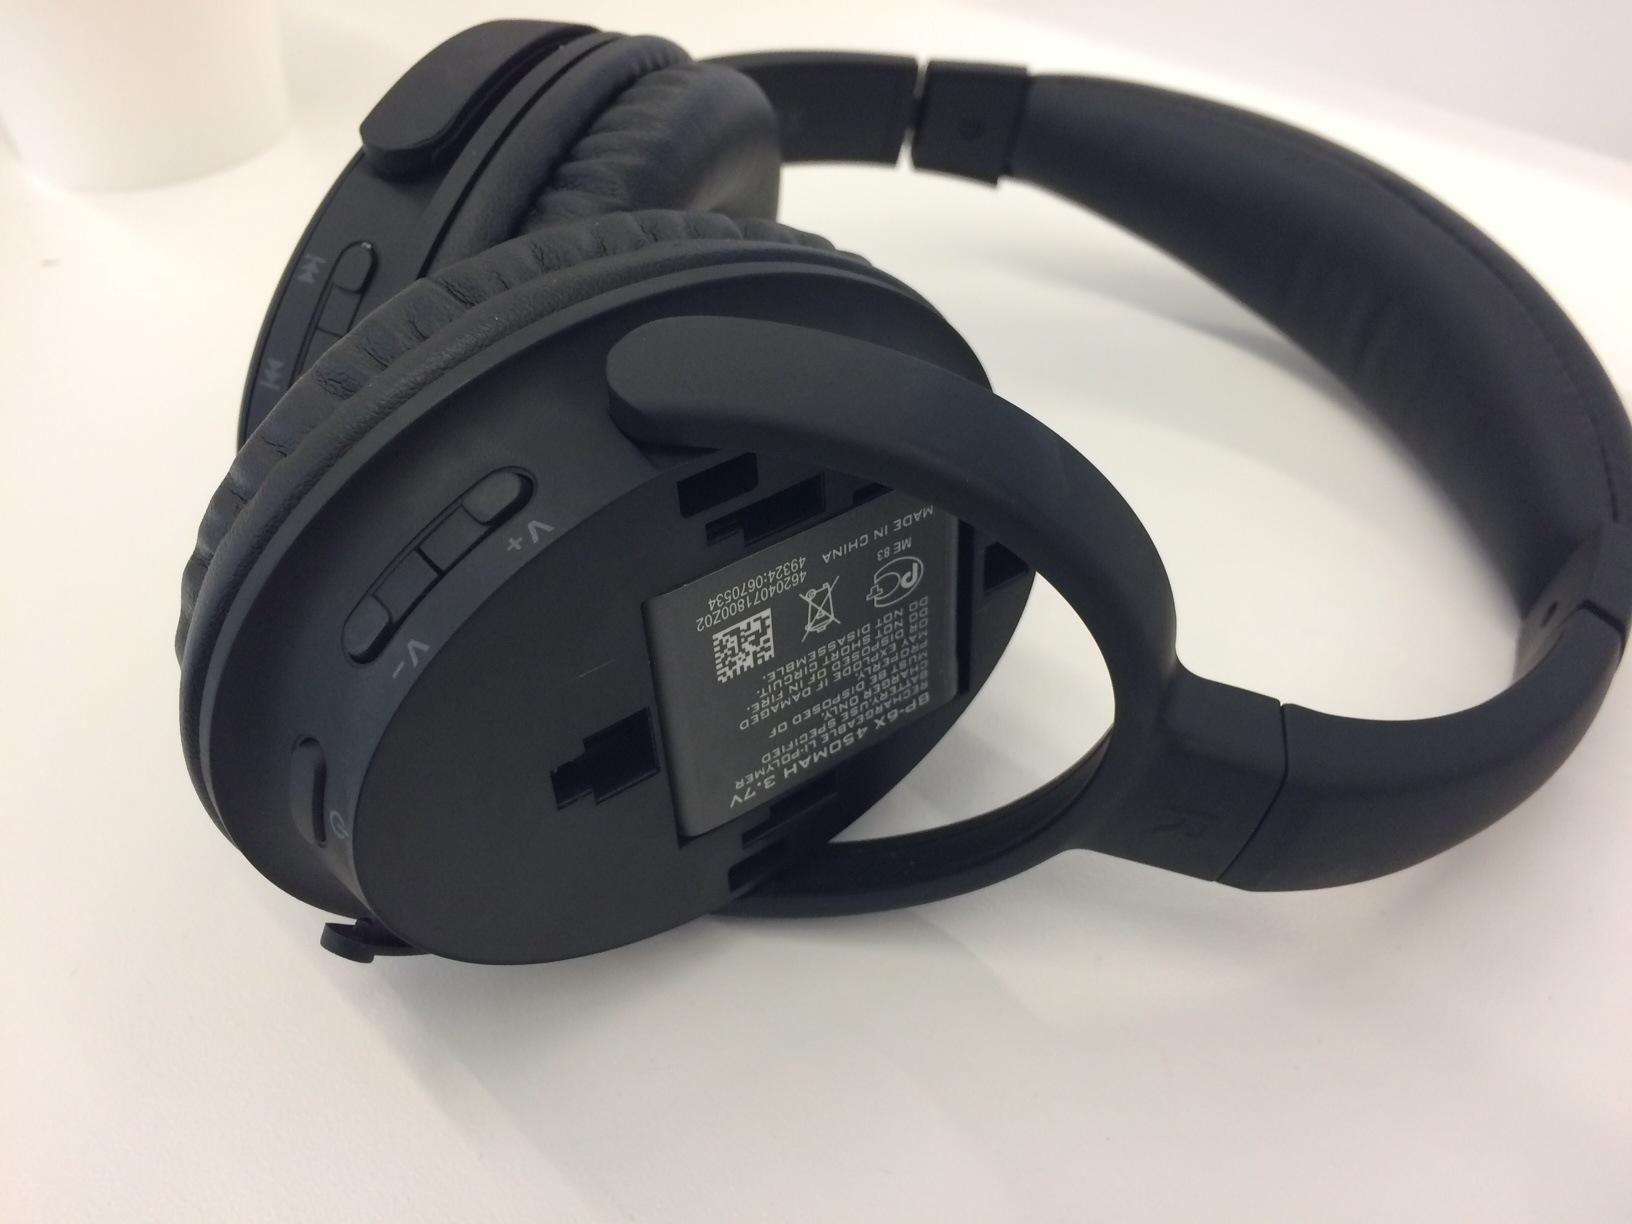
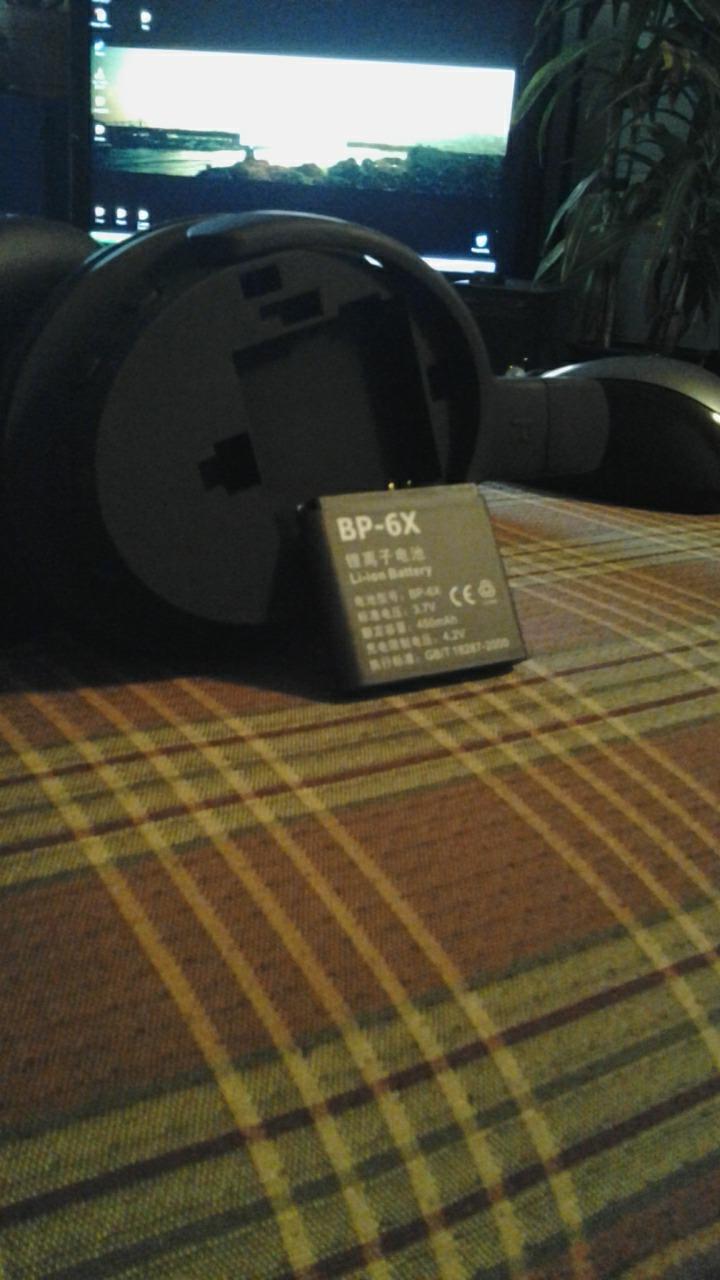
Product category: headphones
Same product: yes